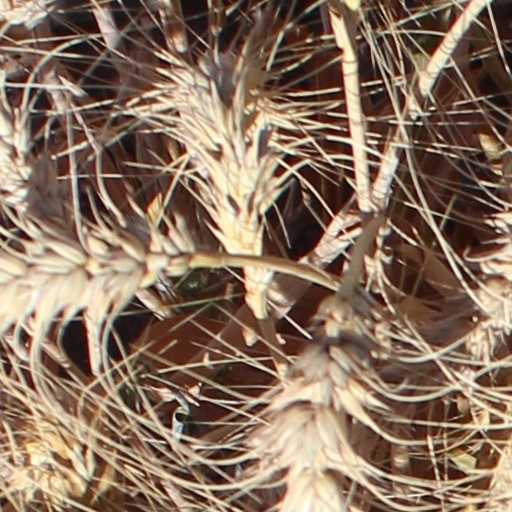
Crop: wheat